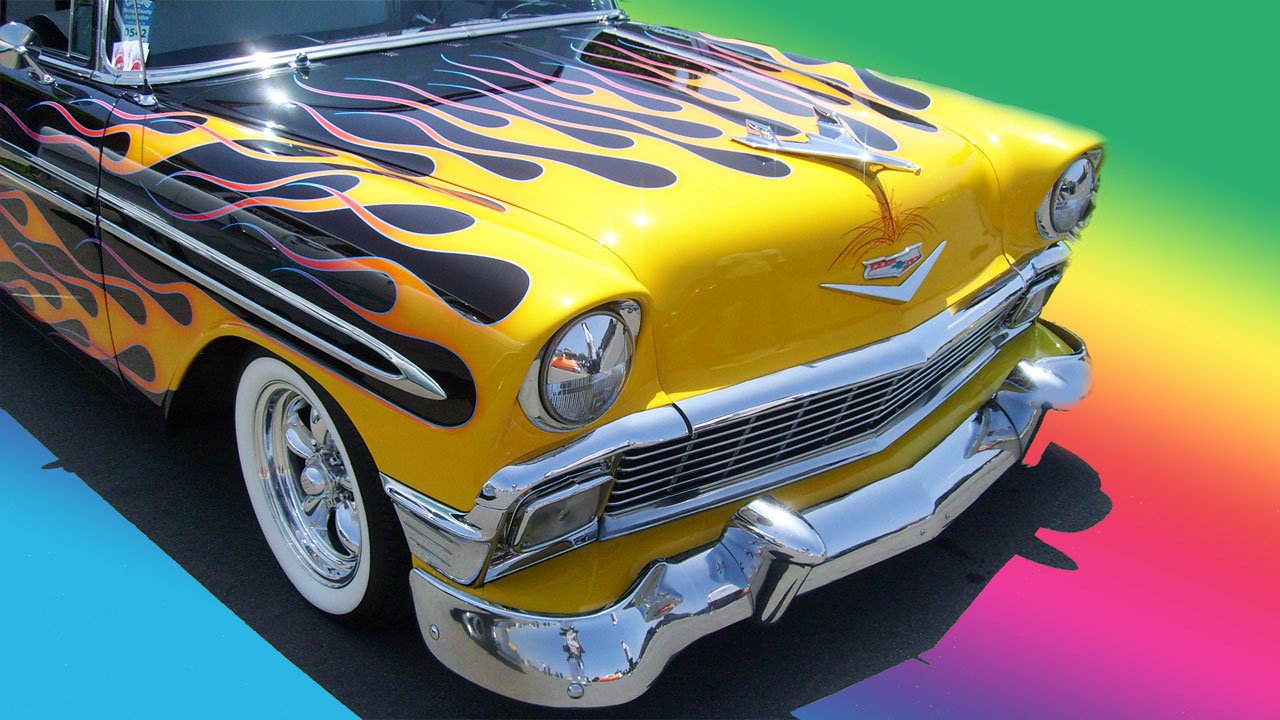
car, vehicle, auto, motor vehicle, vintage car, bumper, muscle car, sedan, chevrolet, chevy, 1956, flames, 56, antique car, hot rod, model car, auto show, land vehicle, automobile make, automotive exterior, automotive design, custom car